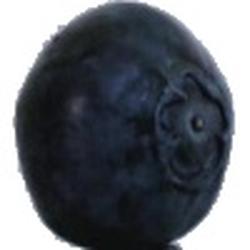
Label: Blueberry